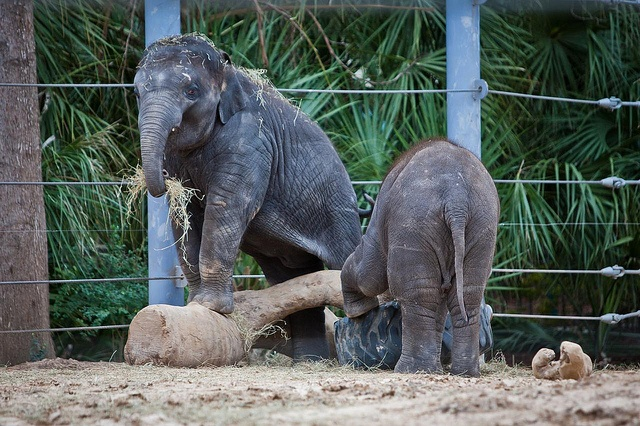
Two Zebras are out in the wild together.
Two young elephants play with a long and a tire in an enclosure.
Two baby elephants standing in a zoo exhibit.
A couple of elephants standing next to each other.
a couple of elephants that are standing next to a fence